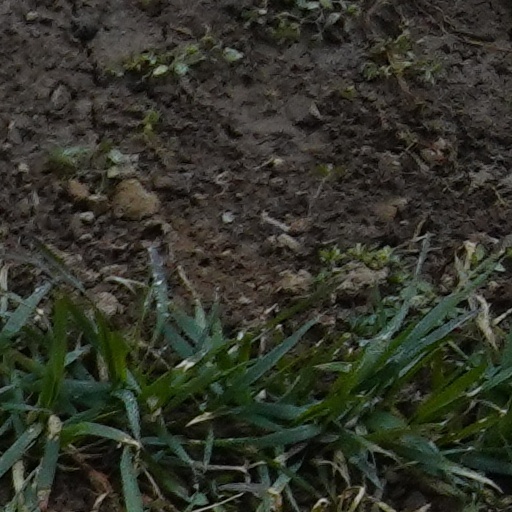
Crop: wheat